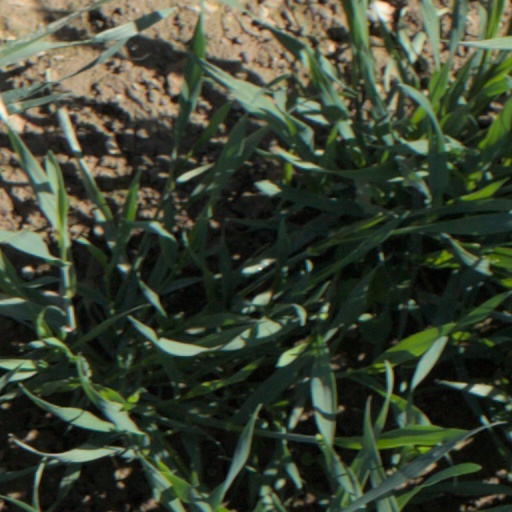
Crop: wheat